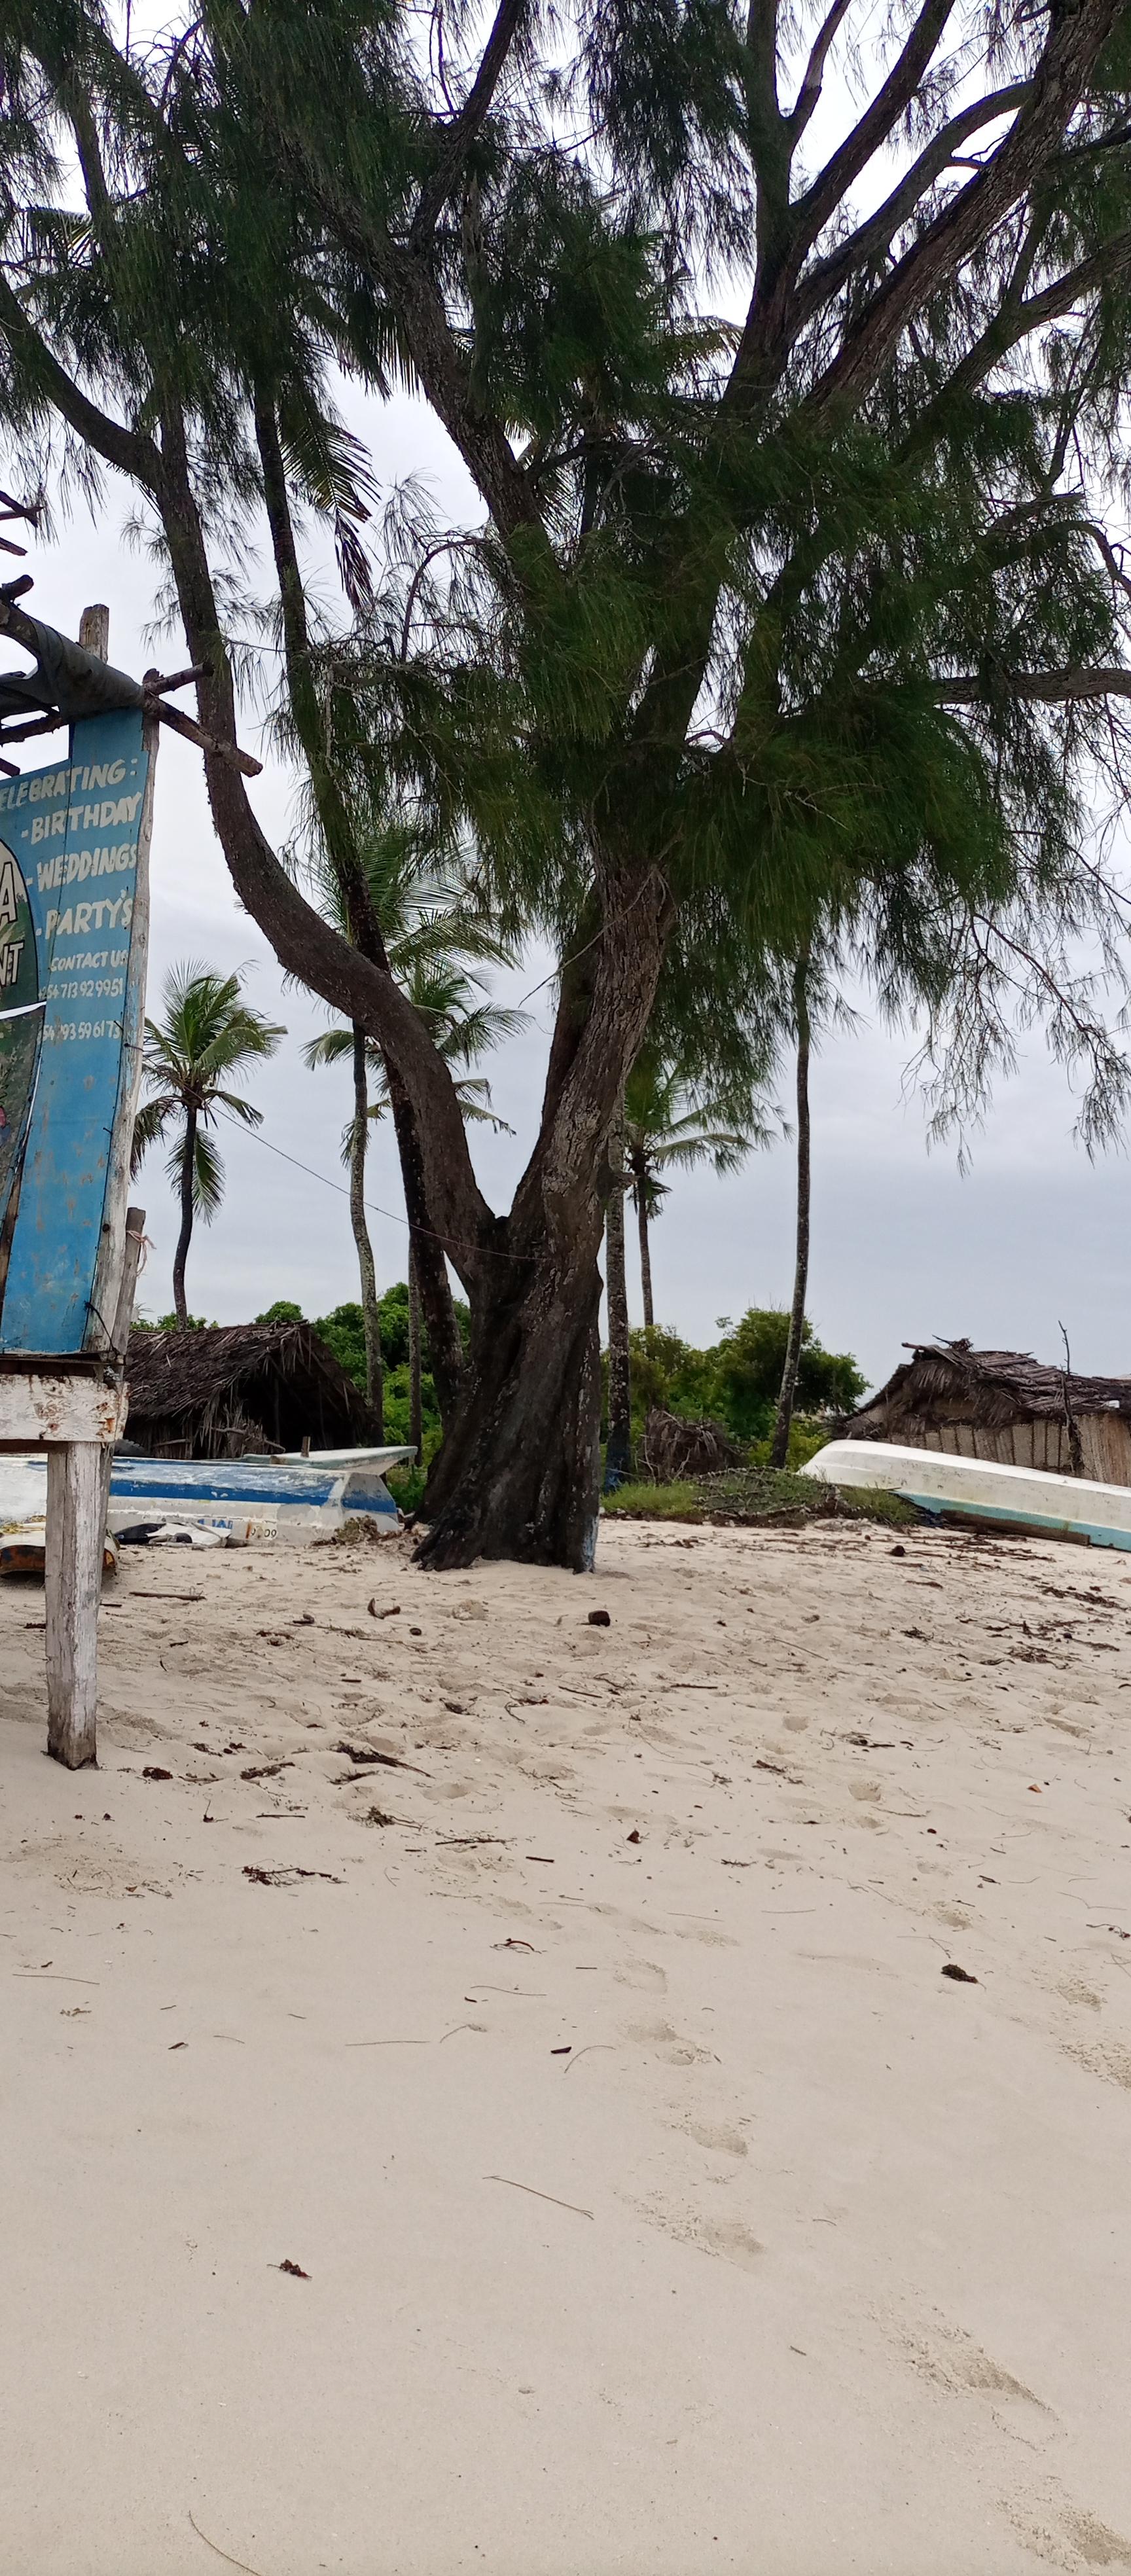
Huu ni ufuo wa bahari. Inadhihirika kupitia mchanga wenye chembechembe nyembamba na mweupe. Kuna mti ulio na matagai na matawi yanayoning'inia. Mwisho kabisa kuna minazi inaonekana.